Eephus pitch

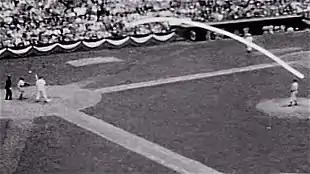
This image depicts the path of an eephus pitch thrown by pitcher Rip Sewell in the 1946 MLB All-Star Game, which was hit for a home run by Ted Williams.

An eephus pitch (also spelled ephus) in baseball is a very high-arcing off-speed pitch. The delivery from the pitcher has very low velocity and often catches the hitter off-guard. The eephus pitch is thrown overhand like most pitches, but is characterized by an unusual, high-arcing trajectory. The corresponding slow velocity bears more resemblance to a slow-pitch softball delivery than to a traditional baseball pitch. It is considered a trick pitch because, in comparison to normal baseball pitches, which run from , an eephus pitch appears to move in slow motion at or less, sometimes as low as 35 mph.